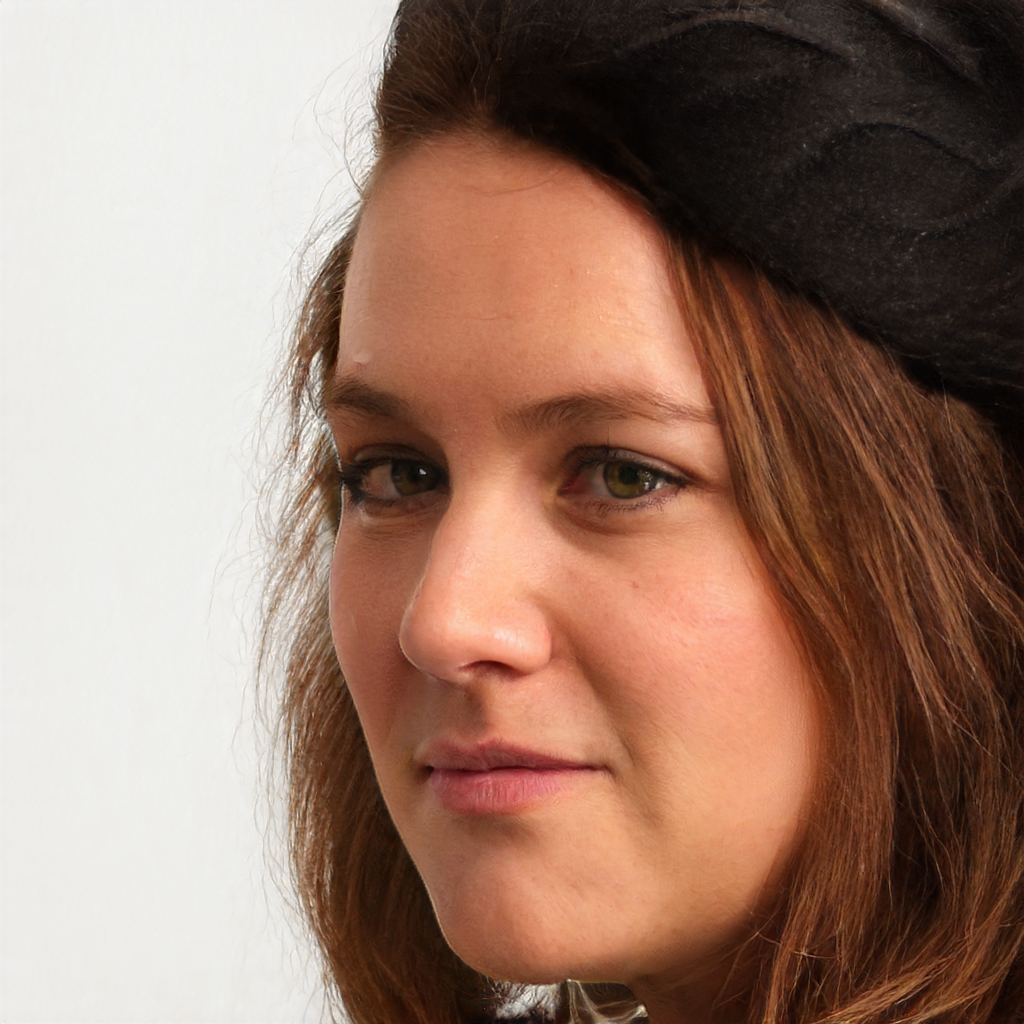
Gender: Female